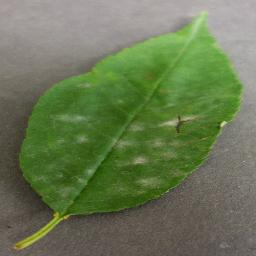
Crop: cherry
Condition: (including_sour)_powdery_mildew